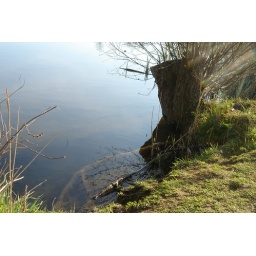
Small tree trunk in the water